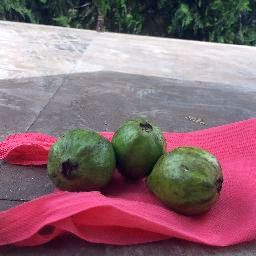
Fruit: Guava
Quality: Good